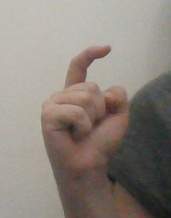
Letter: ra